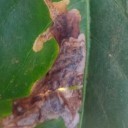
Label: Miner